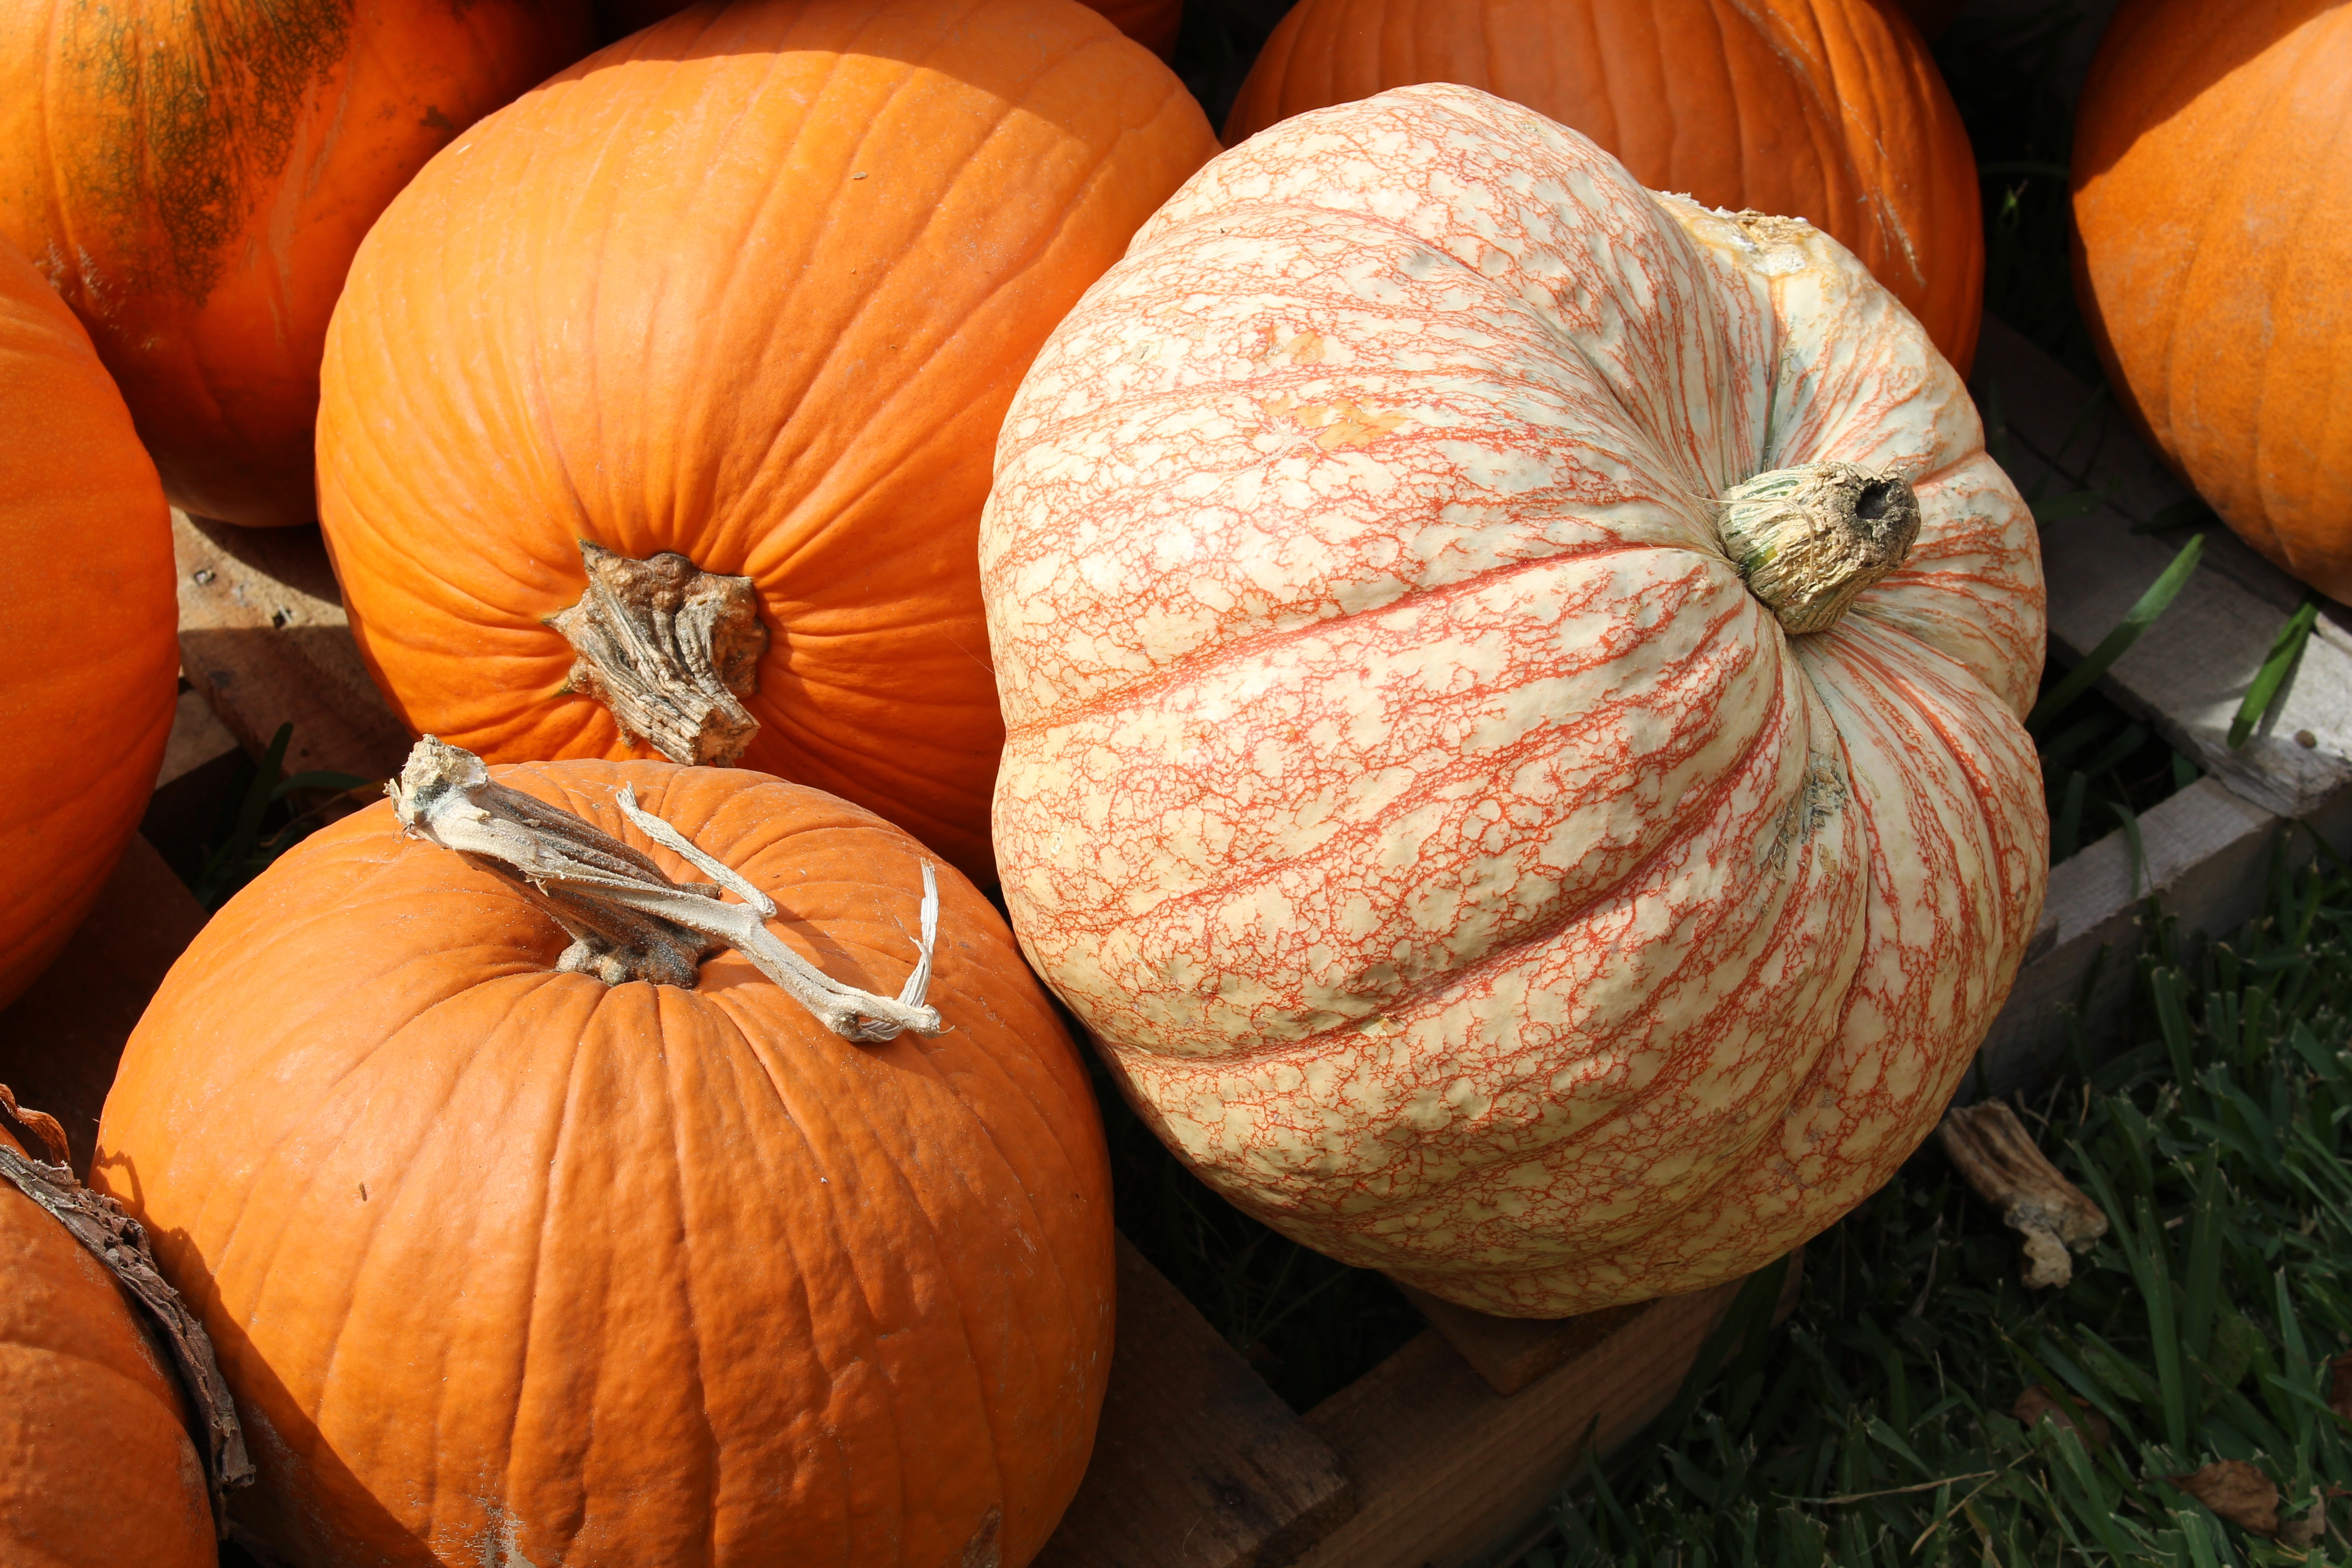
fall, orange, food, harvest, produce, vegetable, autumn, pumpkin, halloween, holiday, season, squash, gourd, thanksgiving, calabaza, carving, november, october, pick, pumpkins, cucurbita, flowering plant, winter squash